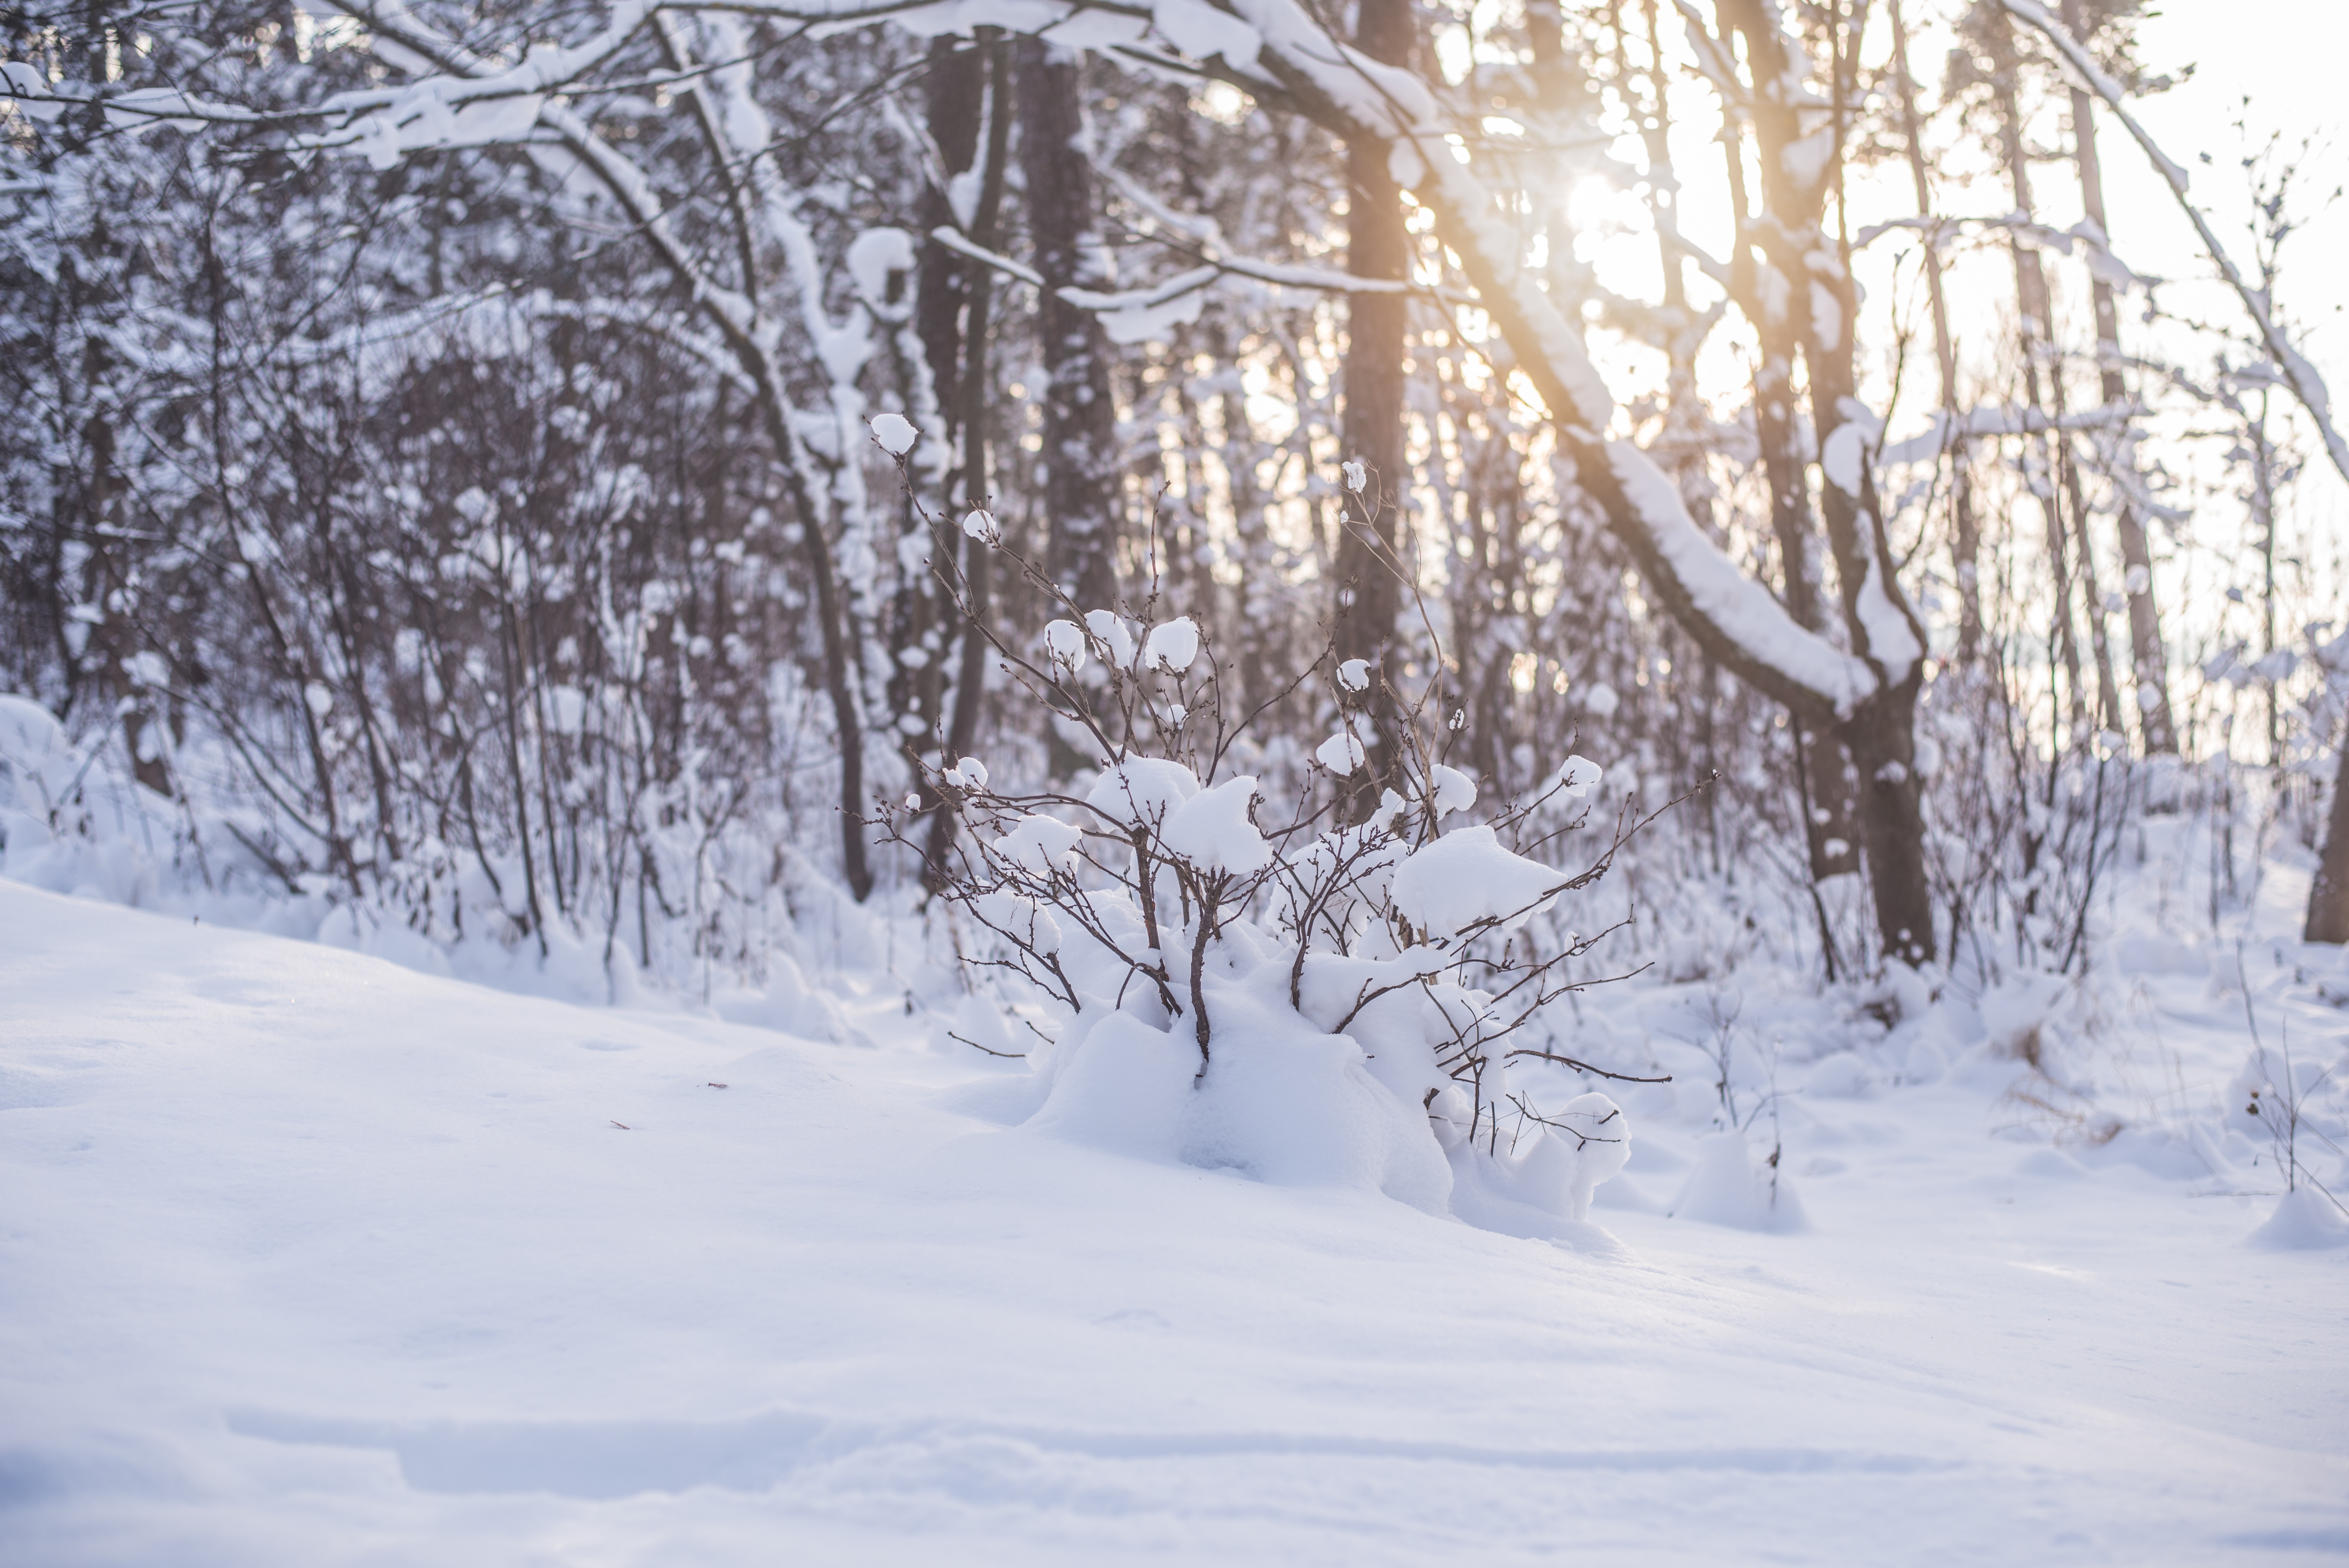
tree, forest, branch, snow, winter, frost, weather, season, footwear, blizzard, freezing, winter storm